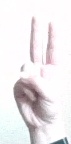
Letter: taa